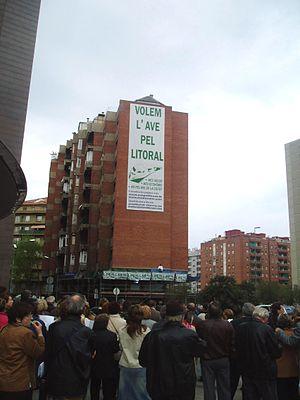
Le mouvement AVE pel littoral est un mouvement créé à Barcelone en février 2005 pour soutenir un trajet alternatif pour le train à grande vitesse espagnol, et proposant un tunnel passant par le bord de mer de la métropole catalane plutôt que par le centre ville.